Skyfall

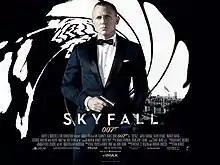
UK theatrical release poster

Skyfall is a 2012 spy film and the twenty-third in the "James Bond" series produced by Eon Productions. The film is the third to star Daniel Craig as fictional MI6 agent James Bond and features Javier Bardem as Raoul Silva, the villain, with Judi Dench returning as M. The film was directed by Sam Mendes and written by Neal Purvis, Robert Wade, and John Logan. In the film, Bond investigates a series of targeted data leaks and co-ordinated attacks on MI6 led by Silva. It sees the return of two recurring characters, Miss Moneypenny (played by Naomie Harris) and Q (played by Ben Whishaw), after an absence of two films. Ralph Fiennes, Bérénice Marlohe, and Albert Finney are among the supporting cast.